Norge (appliance manufacturer)

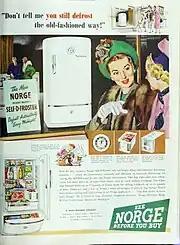
1948 ad for Norge refrigerators.

Norge was a brand of appliances was originally manufactured by the Norge Appliance Company. It was once a division of BorgWarner and later a division of Fedders. The Norge name was acquired in 1979 by Magic Chef, which in turn was absorbed by Maytag in 1986. Since 2006, Maytag is a part of Whirlpool Corporation.